COVID-19 vaccination in Australia

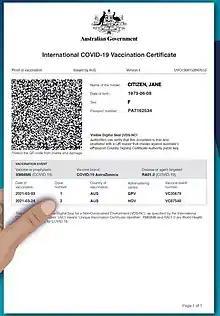
Sample of the International COVID-19 Vaccination Certificate from the Express Medicare App provided by Service Australia

On 30 July 2021, the federal government released a revised four-phase plan to transition Australia's National COVID-19 Response from its current pre-vaccination settings, focussing on continued suppression of community transmission, to post-vaccination settings focussed on prevention of serious illness, hospitalisation and fatality, and the public health management of other infectious diseases. The phases transitions are triggered in a jurisdiction when the average vaccination rates across the nation have reached the threshold and that rate is achieved in a jurisdiction expressed as a percentage of the eligible population (16+), based on the scientific modelling conducted for the COVID-19 Risk Analysis and Response Task Force. As of 6 November 2021, Australia is in phase-Three, which is "Vaccination Consolidation Phase".